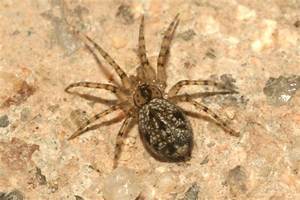
Label: spider